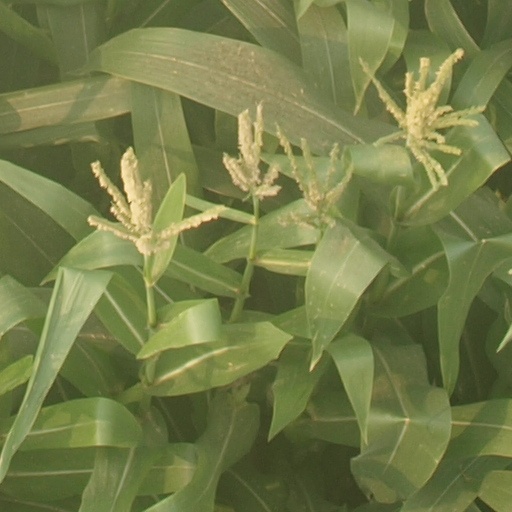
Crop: maize; corn